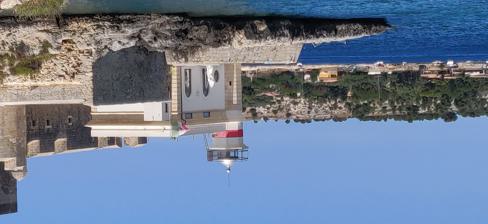
Building: Brucoli Lighthouse
Country: Italy
Year built: 1911
Lighthouse Brucoli Lighthouse Faro di Brucoli Location Brucoli , Augusta , Italy Coordinates 37°17′09″N 15°11′11″E / 37.285833°N 15.186329°E / 37.285833; 15.186329 Tower Constructed 1911 Construction concrete (tower) Height 5 m (16 ft) Shape octagonal prism Markings white (tower) , stripe (red) Operator Italian Navy Light Focal height 13 m (43 ft) Range 11 nmi (20 km; 13 mi) Characteristic Fl W 5s Brucoli Lighthouse ( Italian : Faro di Brucoli ) is an active lighthouse located in the municipality of Augusta on the eastern coast of Sicily near the southern end of the Gulf of Catania . The lighthouse is also called Faro Antico Castello Regina Giovanna ( Queen Juana Ancient Castle Lighthouse ), because of its proximity to the castle of Brucoli, built in 15th century by Juana Enriquez , second wife of John II of Aragon . The lighthouse and the castle Activated in 1911 and subsequently electrified, it consists of a white tower with a red band and an adjacent building. In 2017 the Agenzia del Demanio leased the unused service building for 50 years to a local company, which converted it into an accommodation facility. References Wikimedia Commons has media related to Brucoli Lighthouse . ^ a b Rowlett, Russ. "Lighthouses of Italy: Eastern Sicily" . The Lighthouse Directory . University of North Carolina at Chapel Hill . ^ a b c "Brucoli - Antico Castello Regina Giovanna" (in Italian). Marina Militare . ^ a b c "Valore Paese - Fari - Cartella stampa" (PDF) (in Italian). pp. 5 and 10 . ^ "Faro di Brucoli: il famoso faro della Sicilia" (in Italian). UnaDonna.it. 2021-11-25 . ^ "Demanio, il faro di Brucoli diventa una residenza turistica" (in Italian). il Sito di Sicilia. 2017-01-09. ^ "Il recupero dei beni demaniali: ecco come fari torri ed edifici costieri diventano luoghi di lusso" (in Italian). Corriere della Sera. 2019-04-09 . Portals : Italy Engineering v t e Lighthouses of Italy by region Abruzzo Ortona Lighthouse Punta Penna Lighthouse Apulia Capo Santa Maria di Leuca Lighthouse Isola Sant'Andrea Lighthouse Isola Santa Eufemia Lighthouse Manfredonia Lighthouse Molfetta Lighthouse Punta del Diavolo Lighthouse Punta Palascia Lighthouse Punta San Cataldo di Bari Lighthouse Punta San Cataldo di Lecce Lighthouse Punta Torre Canne Lighthouse Torre San Giovanni di Ugento Lighthouse Torre Sant'Andrea di Missipezza Lighthouse Calabria Capo Colonne Lighthouse Capo dell'Armi Lighthouse Capo Rizzuto Lighthouse Capo Spartivento Calabro Lighthouse Capo Vaticano Lighthouse Punta Pezzo Lighthouse Punta Stilo Lighthouse Scilla Lighthouse Campania Capo d'Orso Lighthouse Capo Miseno Lighthouse Capo Palinuro Lighthouse Castello d'Ischia Lighthouse Fortino Tenaglia Lighthouse Ischia Porto Lighthouse Molo San Vincenzo Lighthouse Punta Campanella Lighthouse Punta Carena Lighthouse Punta del Fortino Lighthouse Punta Fortino Lighthouse Punta Imperatore Lighthouse Punta Pioppeto Lighthouse Emilia-Romagna Cesenatico Lighthouse Porto di Po di Goro Lighthouse Rimini Lighthouse Friuli-Venezia Giulia Vittoria Lighthouse Lazio Capo d'Anzio Lighthouse Capo Circeo Lighthouse Punta Varo Lighthouse Ventotene Lighthouse Liguria Camogli Molo Esterno Lighthouse Capo dell'Arma Lighthouse Capo Mele Lighthouse Capo di Vado Lighthouse Genoa Lighthouse Portofino Lighthouse Punta Santa Teresa Lighthouse Punta Vagno Lighthouse San Venerio Lighthouse Scoglio Torre della Scuola Lighthouse Marche Ancona Lighthouse Civitanova Marche Lighthouse Gabicce Mare Lighthouse San Benedetto del Tronto Lighthouse Sardinia Barrettinelli di Fuori Lighthouse Capo Caccia Lighthouse Capo Carbonara Lighthouse Capo Comino Lighthouse Capo Ferro Lighthouse Capo d'Orso Lighthouse Capo San Marco Lighthouse Capo Sandalo Lighthouse Capo Sant'Elia Lighthouse Capo Spartivento Lighthouse Capo Testa Lighthouse Isola delle Bisce Lighthouse Isola della Bocca Lighthouse Isola dei Cavoli Lighthouse Isola Razzoli Lighthouse Isolotto della Maddalena Lighthouse Isolotto Monaci Lighthouse Porto Conte Lighthouse Porto Torres Lighthouse Punta Filetto Lighthouse Punta Palau Lighthouse Punta Sardegna Lighthouse Torre Grande Lighthouse Sicily Brucoli Lighthouse Capo Cefalù Lighthouse Capo d'Orlando Lighthouse Capo Gallo Lighthouse Capo Granitola Lighthouse Capo Grecale Lighthouse Capo Grosso Lighthouse Capo Milazzo Lighthouse Capo Murro di Porco Lighthouse Capo Passero Lighthouse Capo Peloro Lighthouse Capo Santa Croce Lighthouse Capo Scaramia Lighthouse Capo Zafferano Lighthouse Castello Normanno Lighthouse Cozzo Spadaro Lighthouse Isola delle Correnti Lighthouse Lampione Lighthouse Punta Beppe Tuccio Lighthouse Punta Lingua Lighthouse Punta Sottile Lighthouse San Giacomo Lighthouse San Vito Lo Capo Lighthouse Scogli Porcelli Lighthouse Scoglio Palumbo Lighthouse Strombolicchio Lighthouse Tuscany Capo Focardo Lighthouse Forte La Rocca Lighthouse La Rocchetta Lighthouse Livorno Lighthouse Meloria north end Lighthouse Meloria south end Lighthouse Monte Poro Lighthouse Palmaiola Lighthouse Pianosa Lighthouse Portoferraio Lighthouse Punta Cala Scirocco Lighthouse Punta Ferraione Lighthouse Punta Paratella Lighthouse Punta di Capel Rosso Lighthouse Scoglietto Lighthouse Scoglio d'Africa Lighthouse Scoglio Formiche di Grosseto Lighthouse Talamone Lighthouse Vada Shoal Lighthouse Viareggio Diga Foranea Lighthouse Veneto Caorle Lighthouse Lido Fanale Anteriore Lighthouse Murano Lighthouse Punta Tagliamento Lighthouse Italy portal Authority control databases : Geographic ARLHS Admiralty : E1836 NGA MarineTraffic Italy This article about an Italian building or structure is a stub . You can help Wikipedia by expanding it . v t e This European lighthouse -related article is a stub . You can help Wikipedia by expanding it . v t e